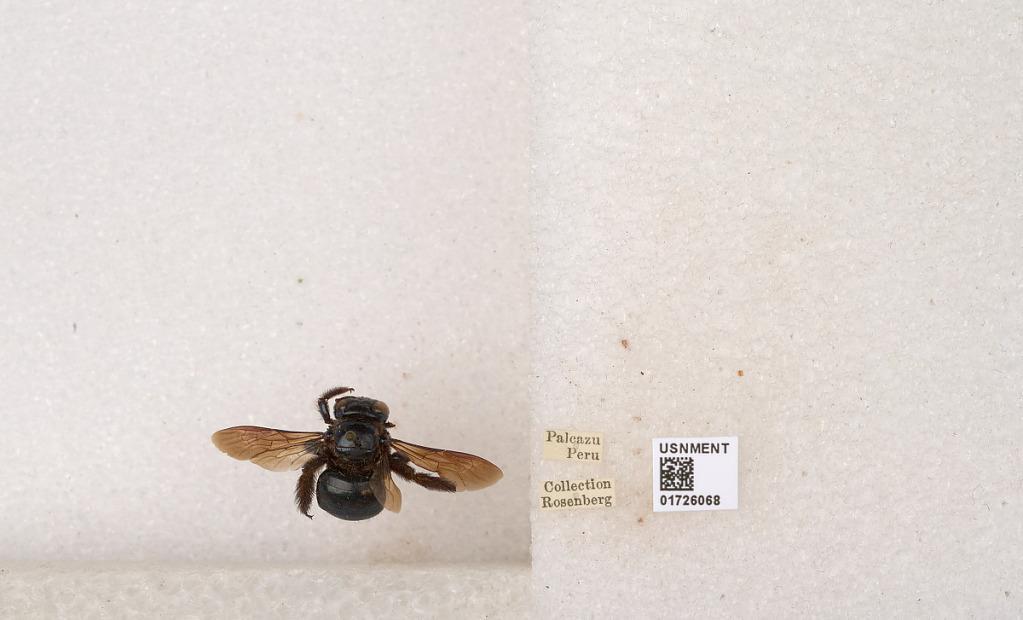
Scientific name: Xylocopa (Schonnherria) lucida Smith
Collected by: O. Rego
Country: Peru
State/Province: Pasco
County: Oxapampa
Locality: Palcazu